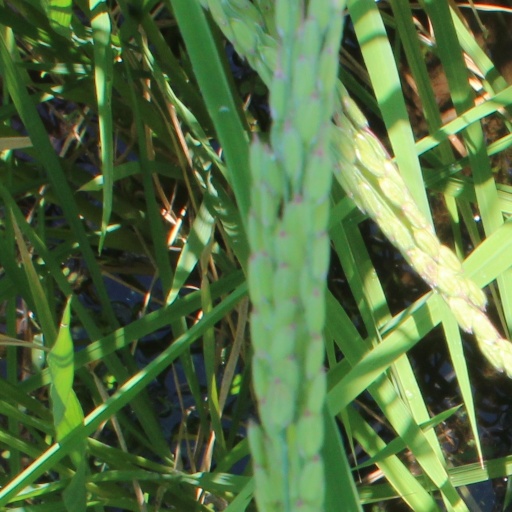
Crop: rice